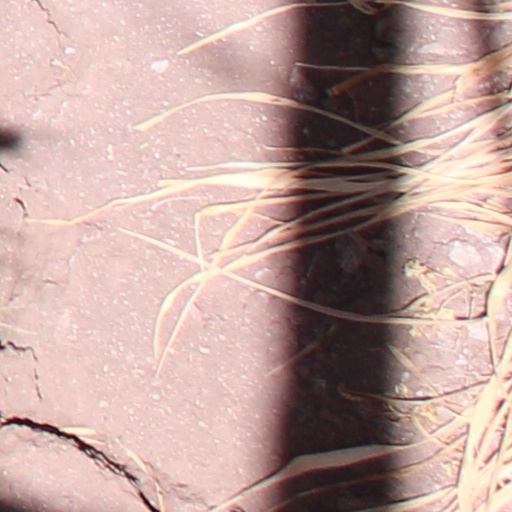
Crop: wheat